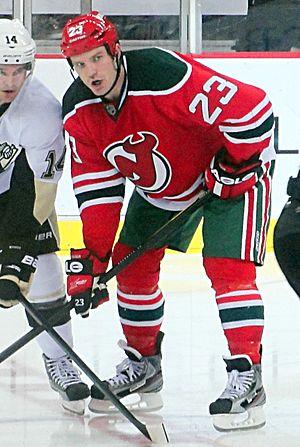
David Clarkson est un joueur professionnel canadien de hockey sur glace.